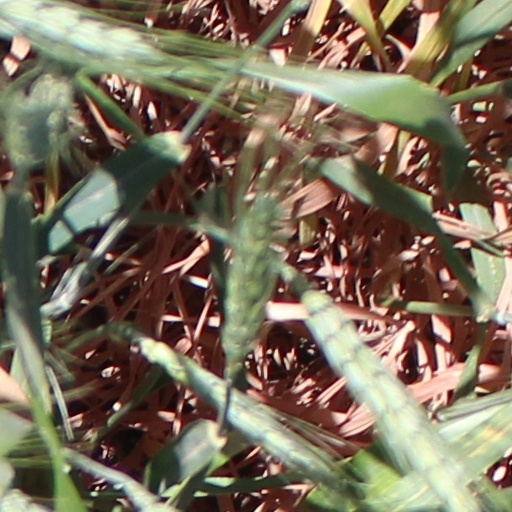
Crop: wheat